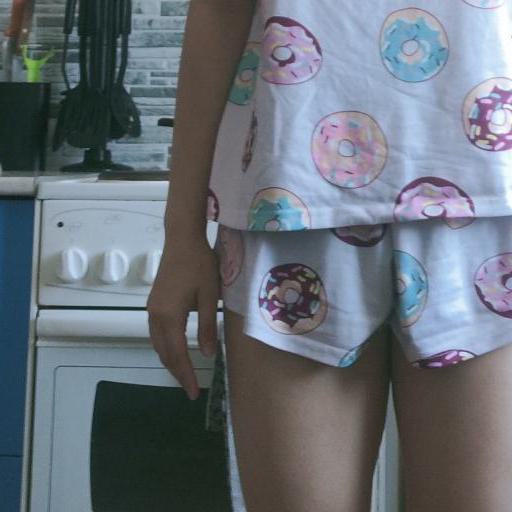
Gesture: no_gesture